CMLL World Heavyweight Championship

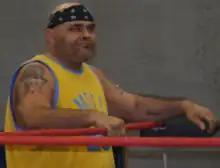
Inaugural CMLL World Heavyweight Champion Konnan el Bárbaro (depicted in 2011)

The tournament to crown the inaugural CMLL World Heavyweight Champion ran from May 24 to June 9, 1991, and featured 16 competitors. The first round of the tournament saw two eight-man battle royals, each ending when four wrestlers were left in the ring. This was used to cut the field in half with the last four remaining wrestlers from each match advancing to the next round. Konnan, Rayo de Jalisco Jr., Black Magic, and Mascara Ano 2000 advanced in the first battle royal, while Brazo de Plata, Vampiro Canadiense, Universo 2000, and El Egipcio were eliminated. In the second battle royal, Nitron, Pierroth Jr., Pirata Morgan, and Cien Caras advanced while Fabulous Blondie, Gran Markus Jr., Máscara Sagrada, and El Egipcio were eliminated. The second round saw another pair of battle royals with four men in each, ending when two wrestlers were left in the ring. This narrowed the tournament down to the final four wrestlers, who faced off in traditional semi-finals matches, before the final match to crown the inaugural champion.